Austin Wayne Self

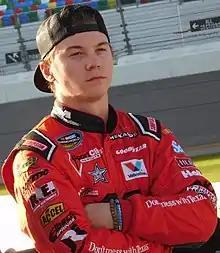
Self at Daytona International Speedway in 2017

Austin Wayne Self (born March 5, 1996) is an American professional stock car racing driver. He last competed part-time in the NASCAR Craftsman Truck Series, driving the No. 22 Ford F-150 for his family team, AM Racing. He has also competed in the ARCA Menards Series, previously driving full-time in it for two years before moving up to the Truck Series, although he has continued to drive in the series part-time, most recently in 2022, where he drove the No. 32 Chevrolet for AM Racing.